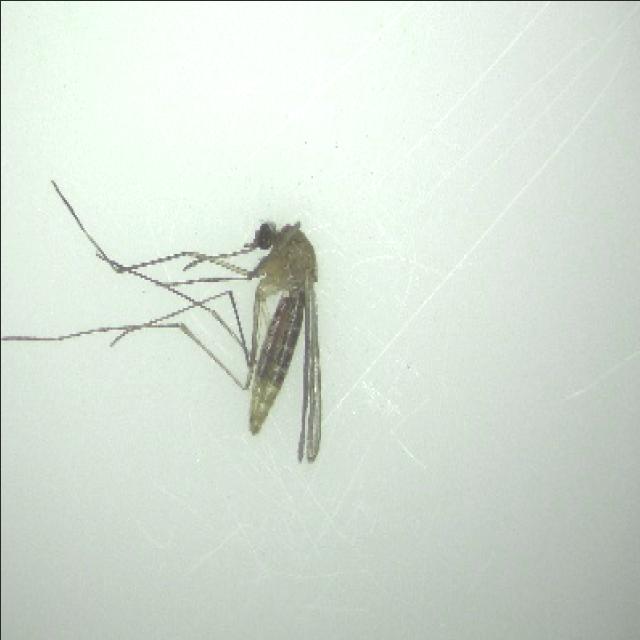
Species: culex_pipiens